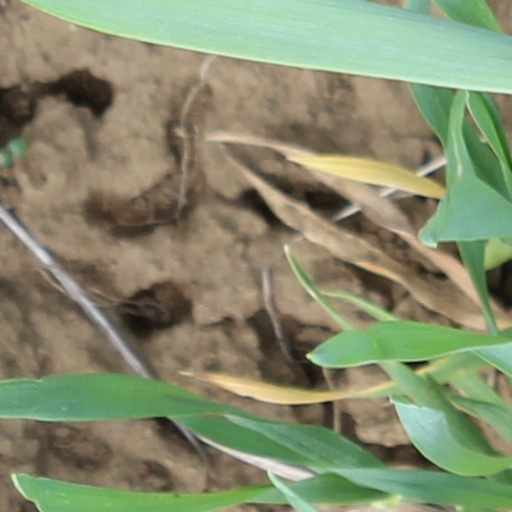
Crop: wheat